Orange Park Acres, California

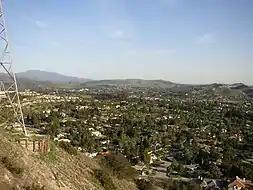

Orange Park Acres was founded in 1928 as the official equestrian destination of Orange County. Much of that historical heritage can be observed through the lack of sidewalks and street lights in many areas, as well as the abundance of fenced horse trails.